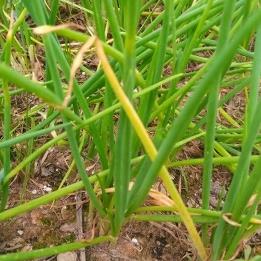
Crop: Onion
Condition: fusarium-d